Same-Sex Unions in Pre-Modern Europe

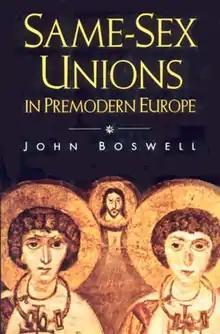
The first edition cover featuring a depiction of a seventh-century icon of Serge and Bacchus

Same-Sex Unions in Pre-Modern Europe (UK title: The Marriage of Likeness: Same-Sex Unions in Pre-Modern Europe) is a historical study written by the American historian John Boswell and first published by Villard Books in 1994. Then a professor at Yale University, Boswell was a specialist on homosexuality in Christian Europe, having previously authored three books on the subject. It proved to be his final publication, released in the same year as his death.